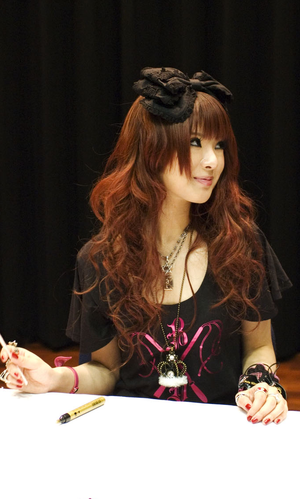
Nana Kitade - Dédicace en Allemagne
Nana Kitade, Née le 2 mai en 1987 à Sapporo est une chanteuse de J-pop. Elle a commencé à apprendre le piano à 3 ans, écrit ses propres paroles à 12 ans, et commencé la guitare à 14. Elle est ensuite allée à Tōkyō poursuivre ses rêves de chanteuse.